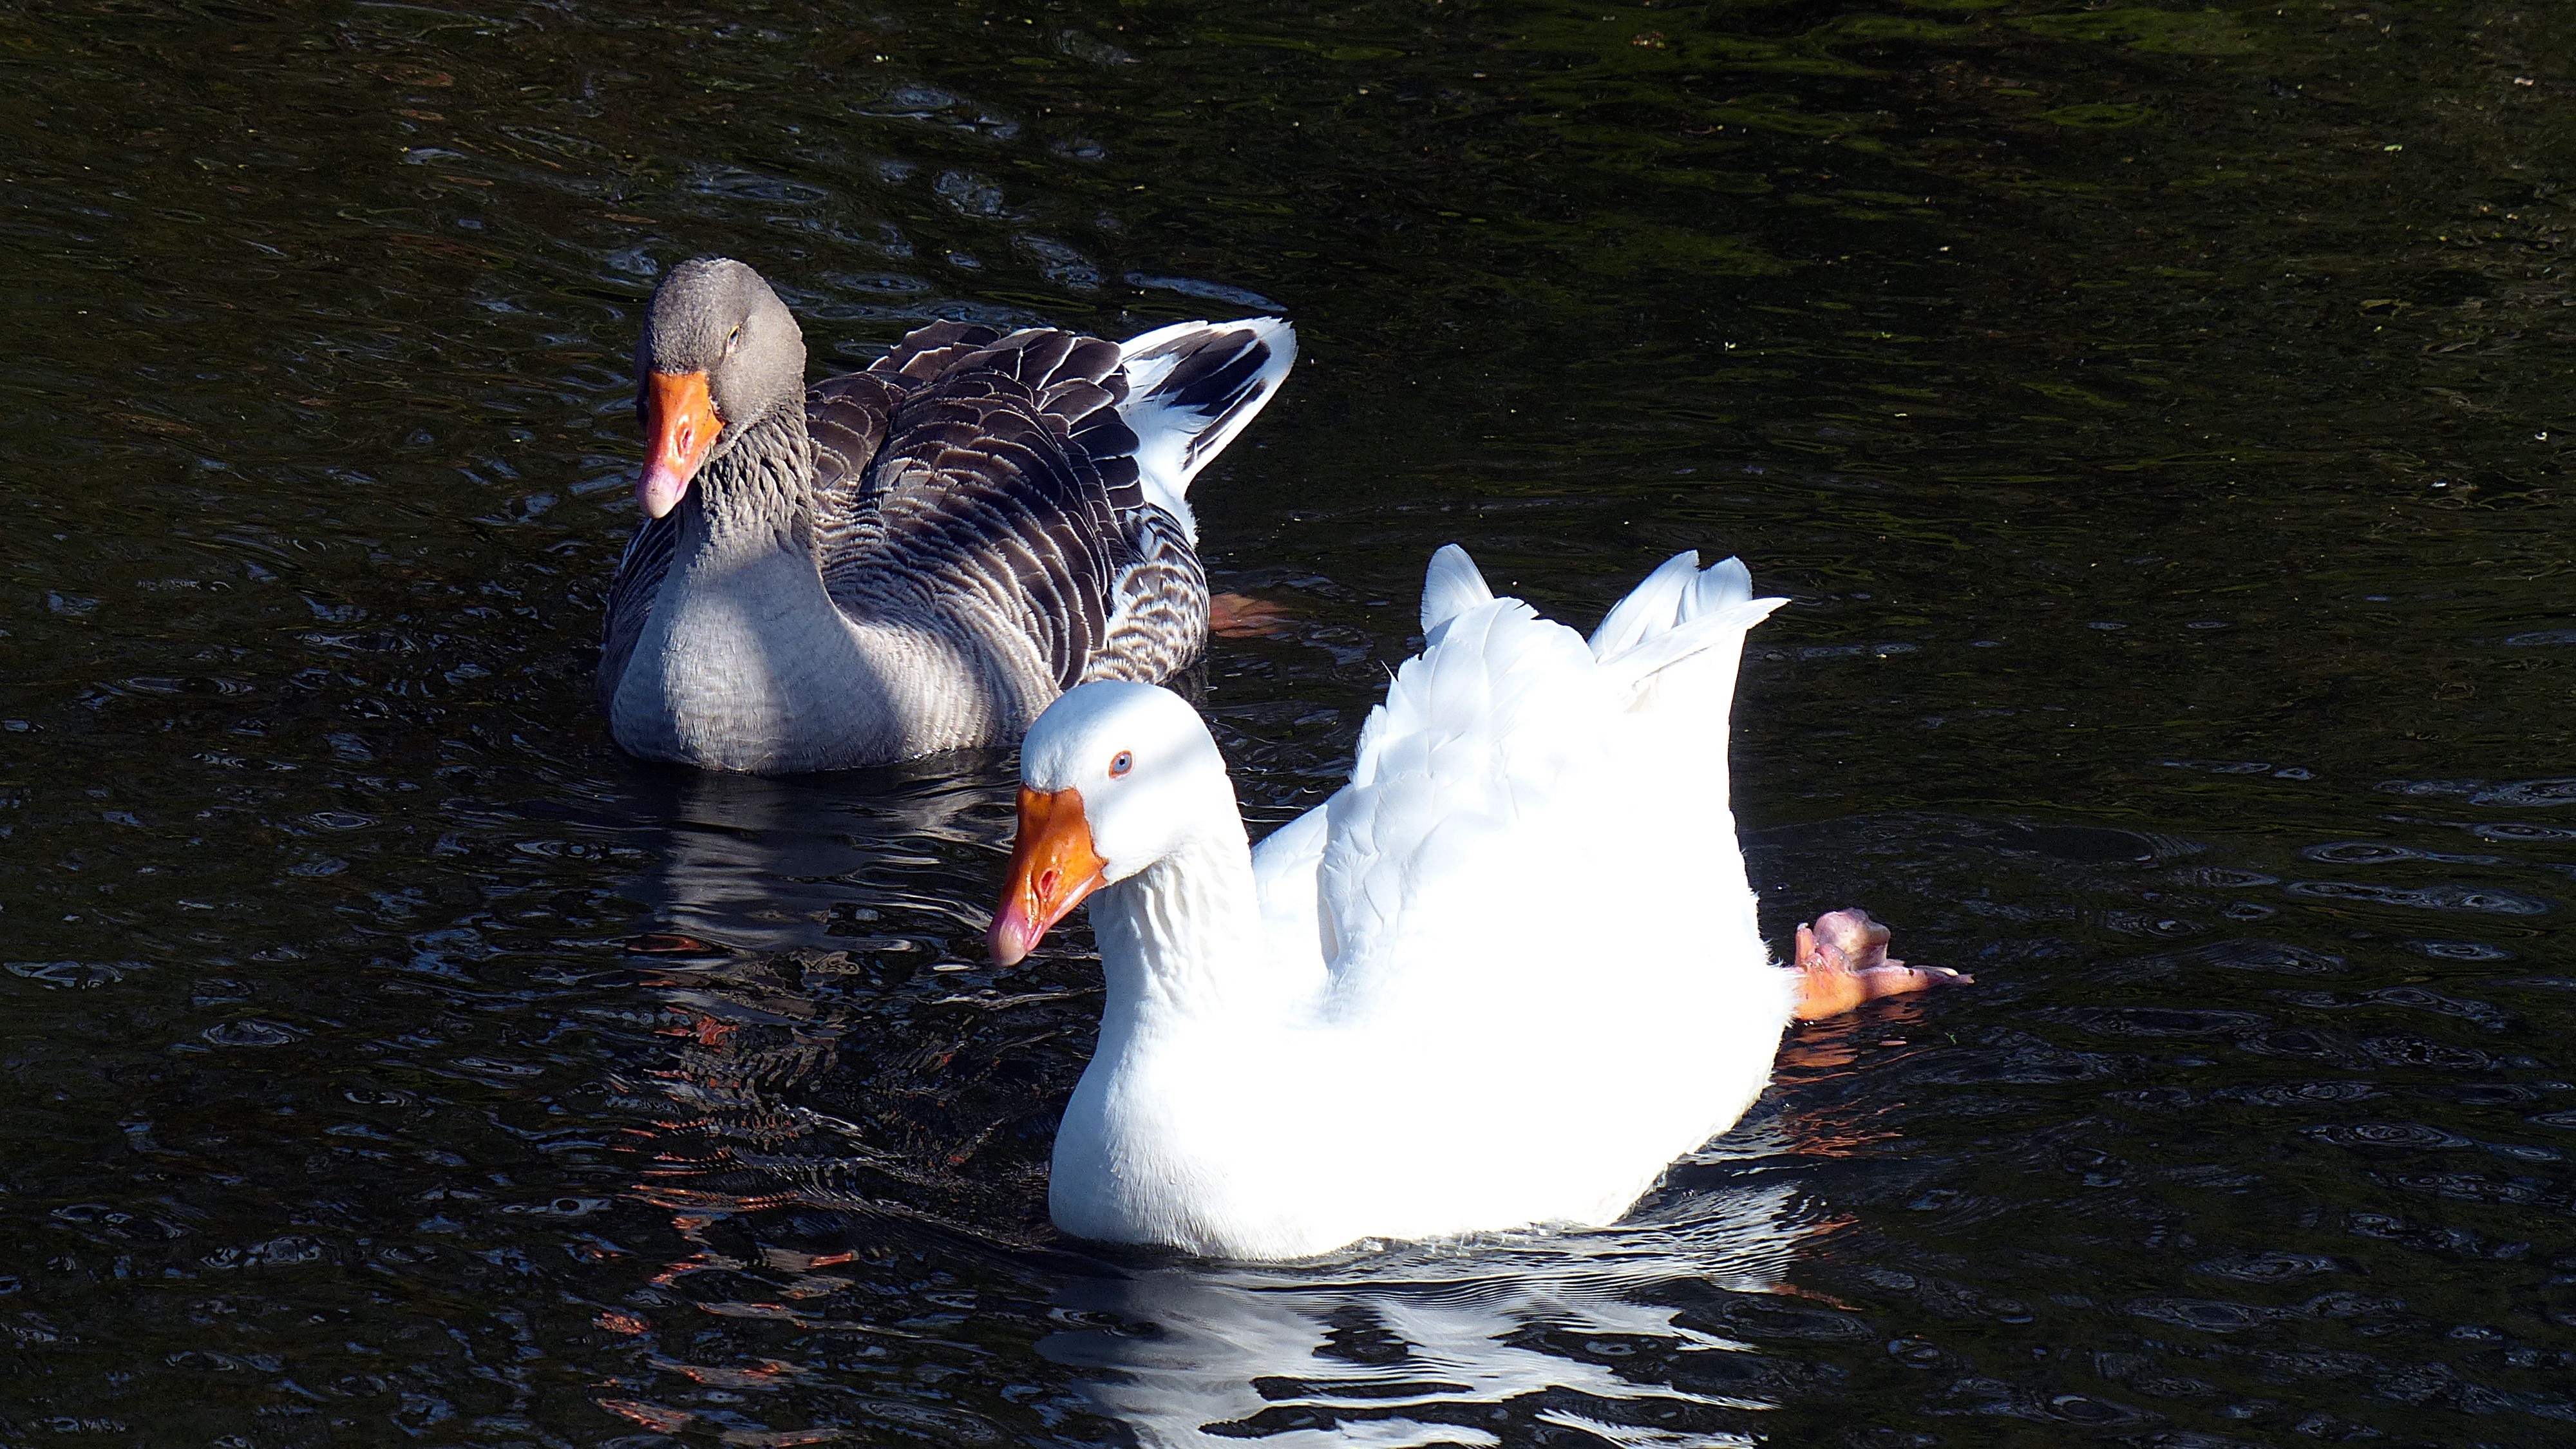
water, bird, wing, white, animal, wildlife, reflection, beak, feather, fauna, swan, duck, goose, vertebrate, waterfowl, water bird, toulouse goose, ducks geese and swans